Marjorie Maynard

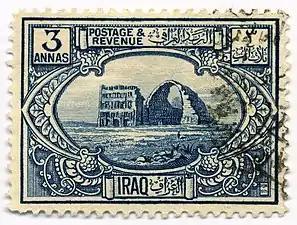
Monochrome postage stamp in landscape format, blue on white, with an engraving of a ruined building, surrounded by decorative scrollwork. Wording as described in article.

With Edith Cheesman, Maynard was the designer of the first postage stamps issued by Iraq (then known as the Kingdom of Iraq under British Administration, as established in 1921), depicting historic Iraqi art and architecture. Her designs were signed "MJM 1921", although the stamps were not issued until 1923. The definitive stamps were denominated in the currency of the Administration, the Indian anna and rupee, and Maynard designed four of them: the 1½A (depicting a winged figure), 2A (a Babylonian wall-sculpture), 3A (ruins of the Kasra arch in Ctesiphon) and 1R (an allegory of the date palm, "Phoenix dactylifera") values. They were inscribed "IRAQ" and "POSTAGE & REVENUE" in English and Arabic.